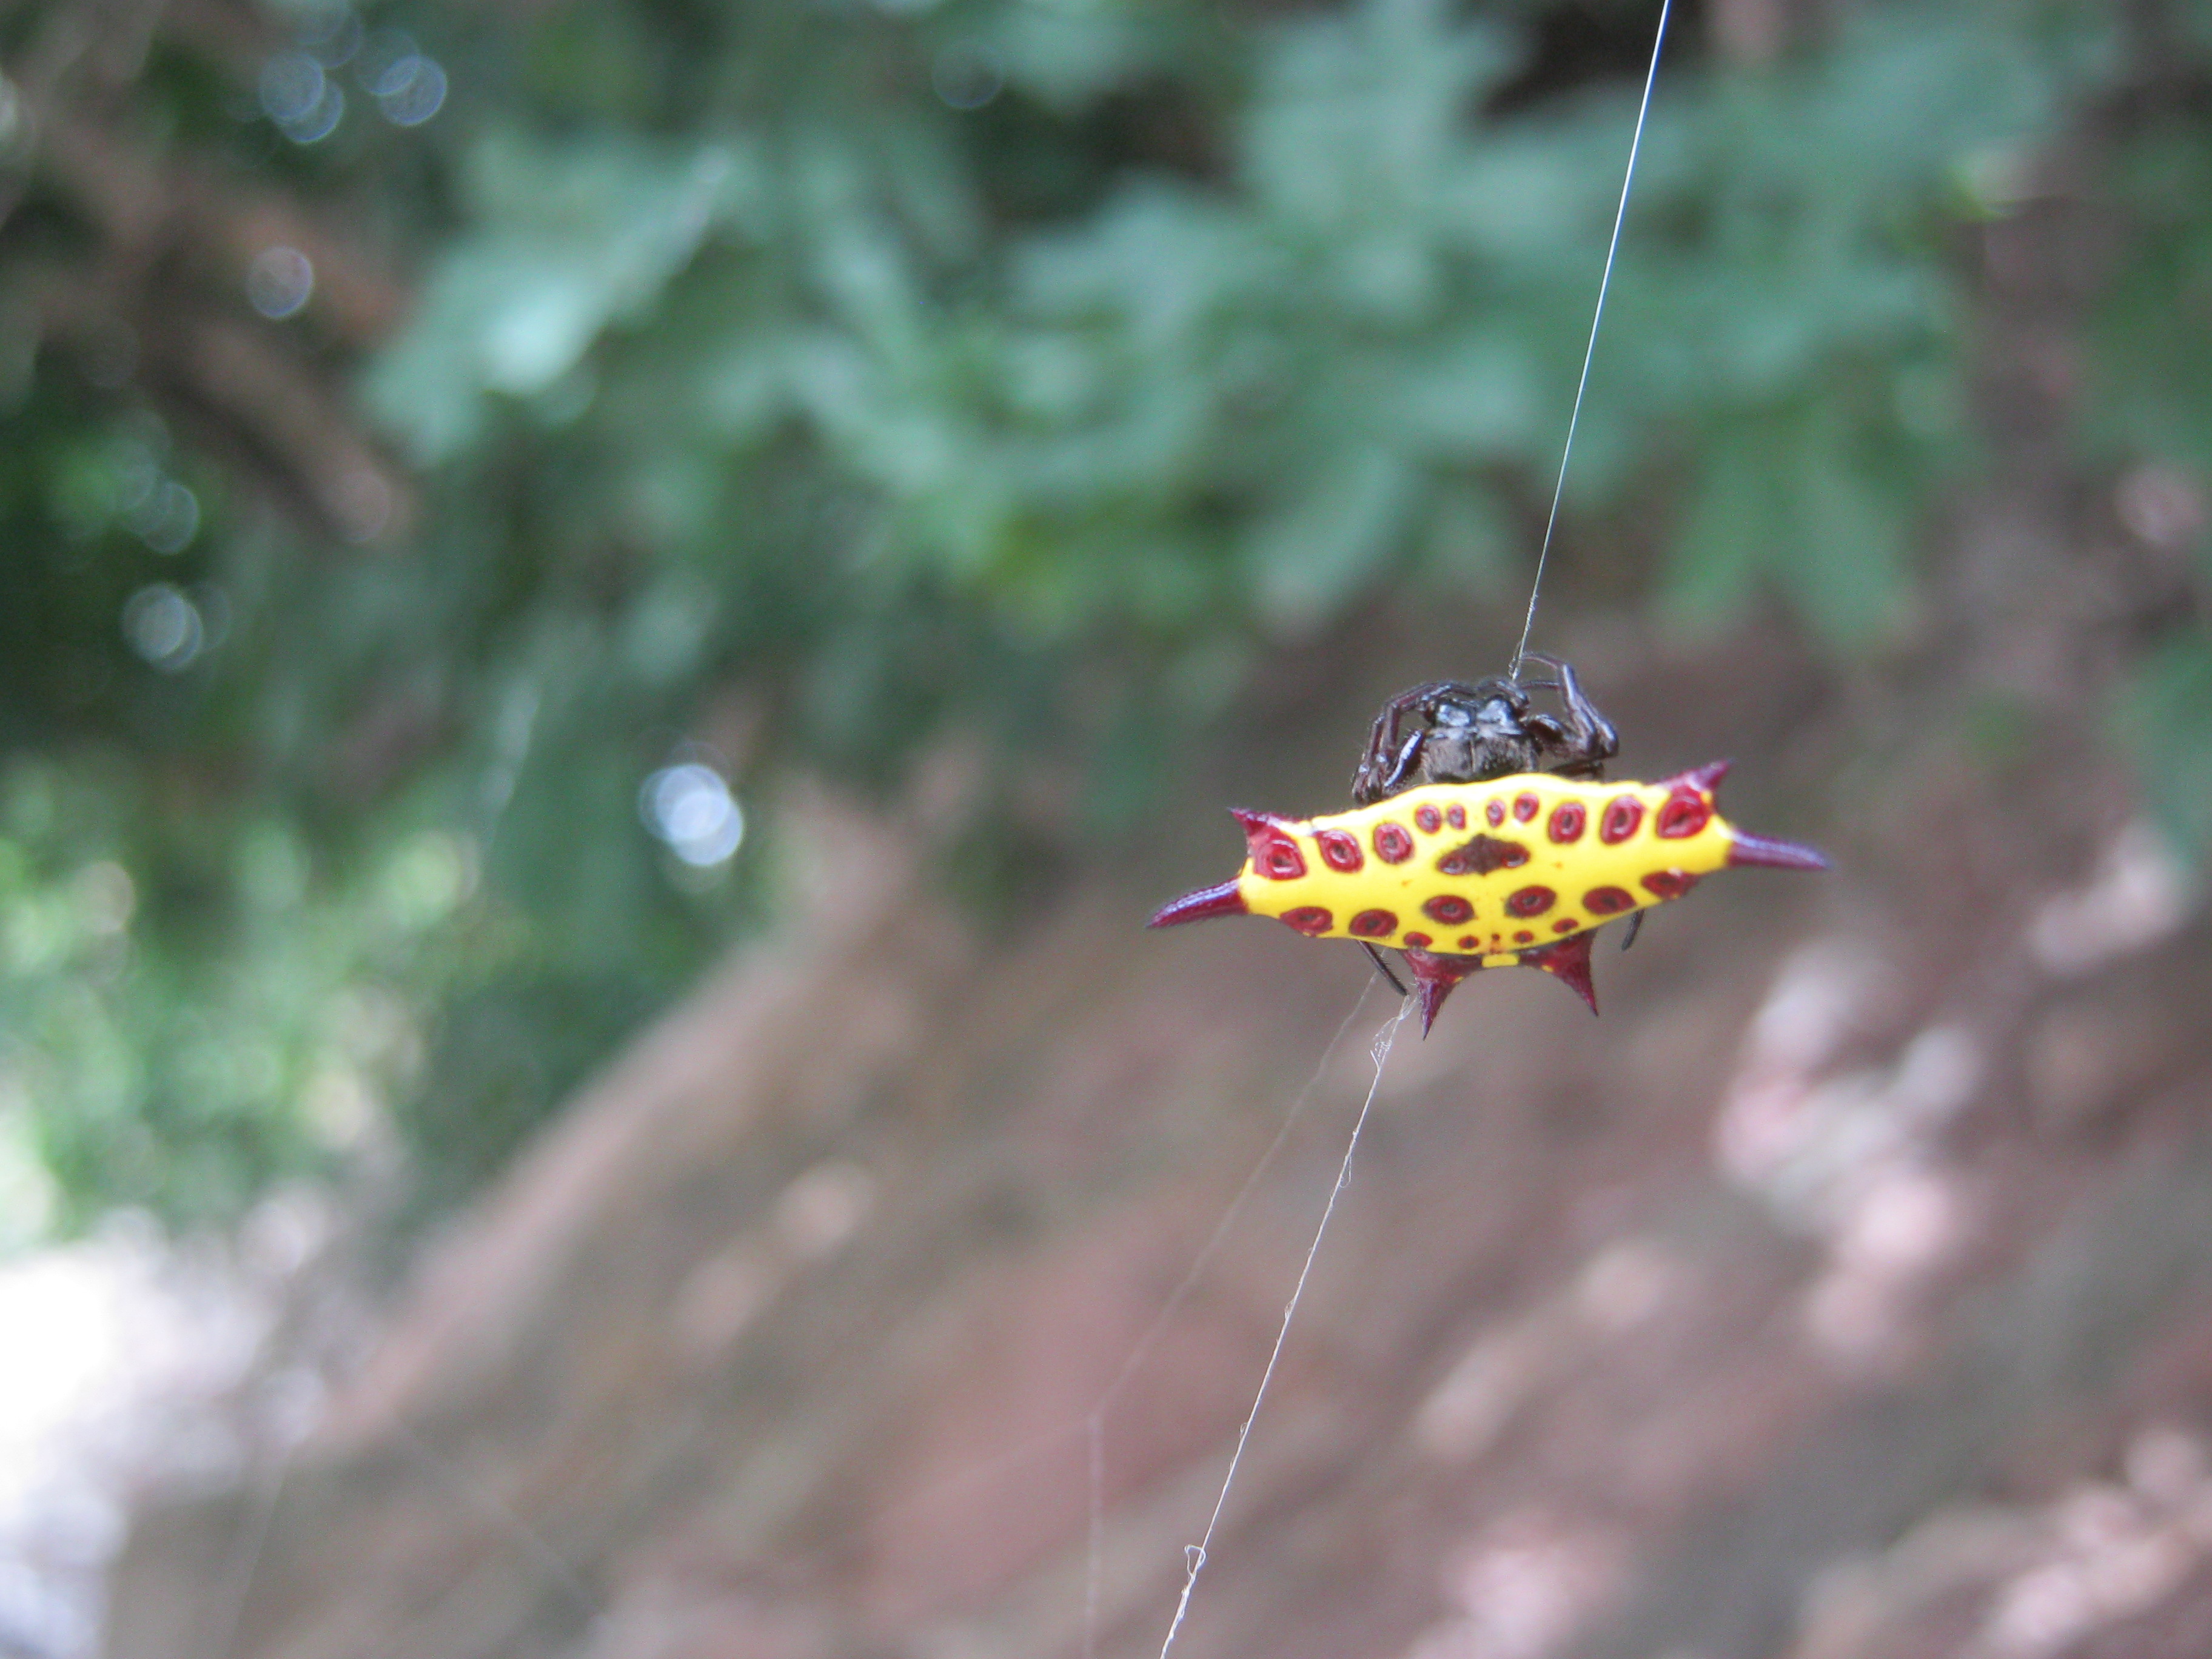
spider, animal, leaf, organism, plant, wildlife, macro photography